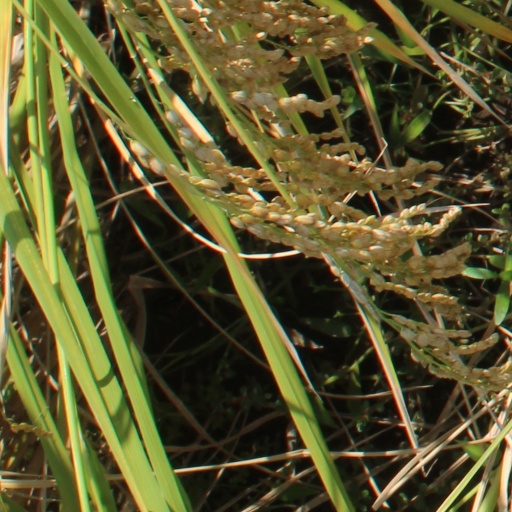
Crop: rice